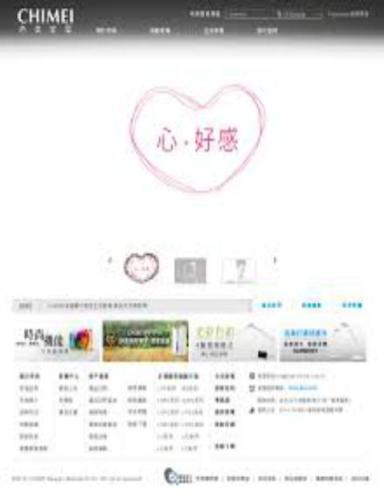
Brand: chimei
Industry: Electronic